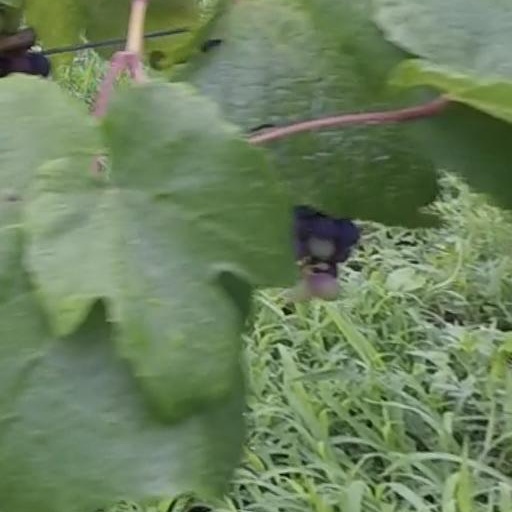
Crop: grape